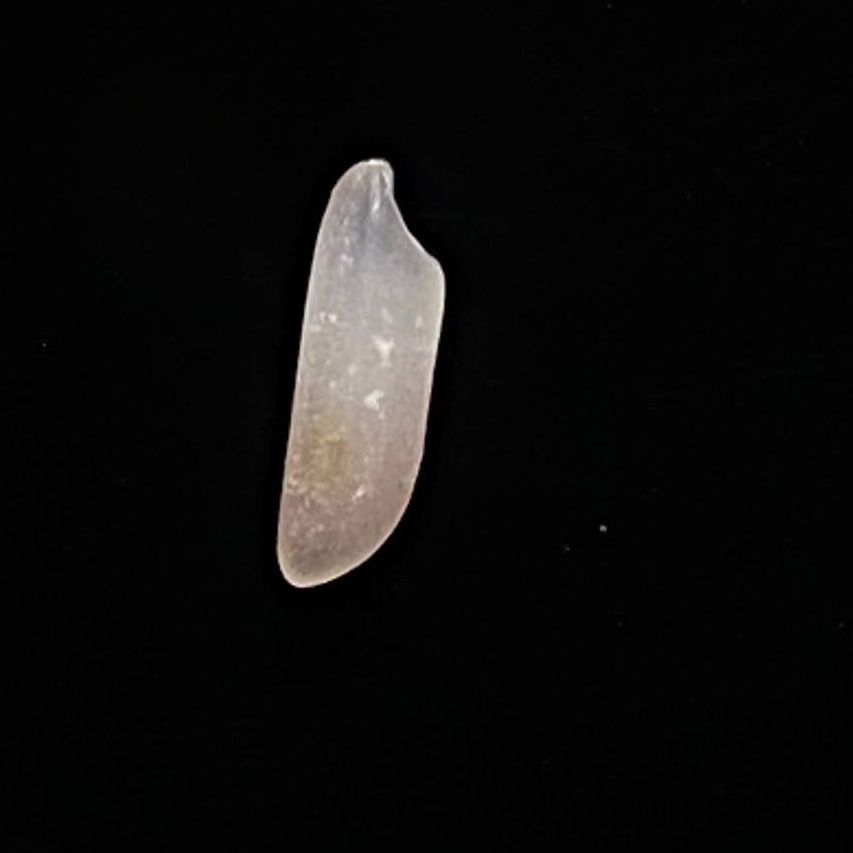
Rice variety: Shampakatari